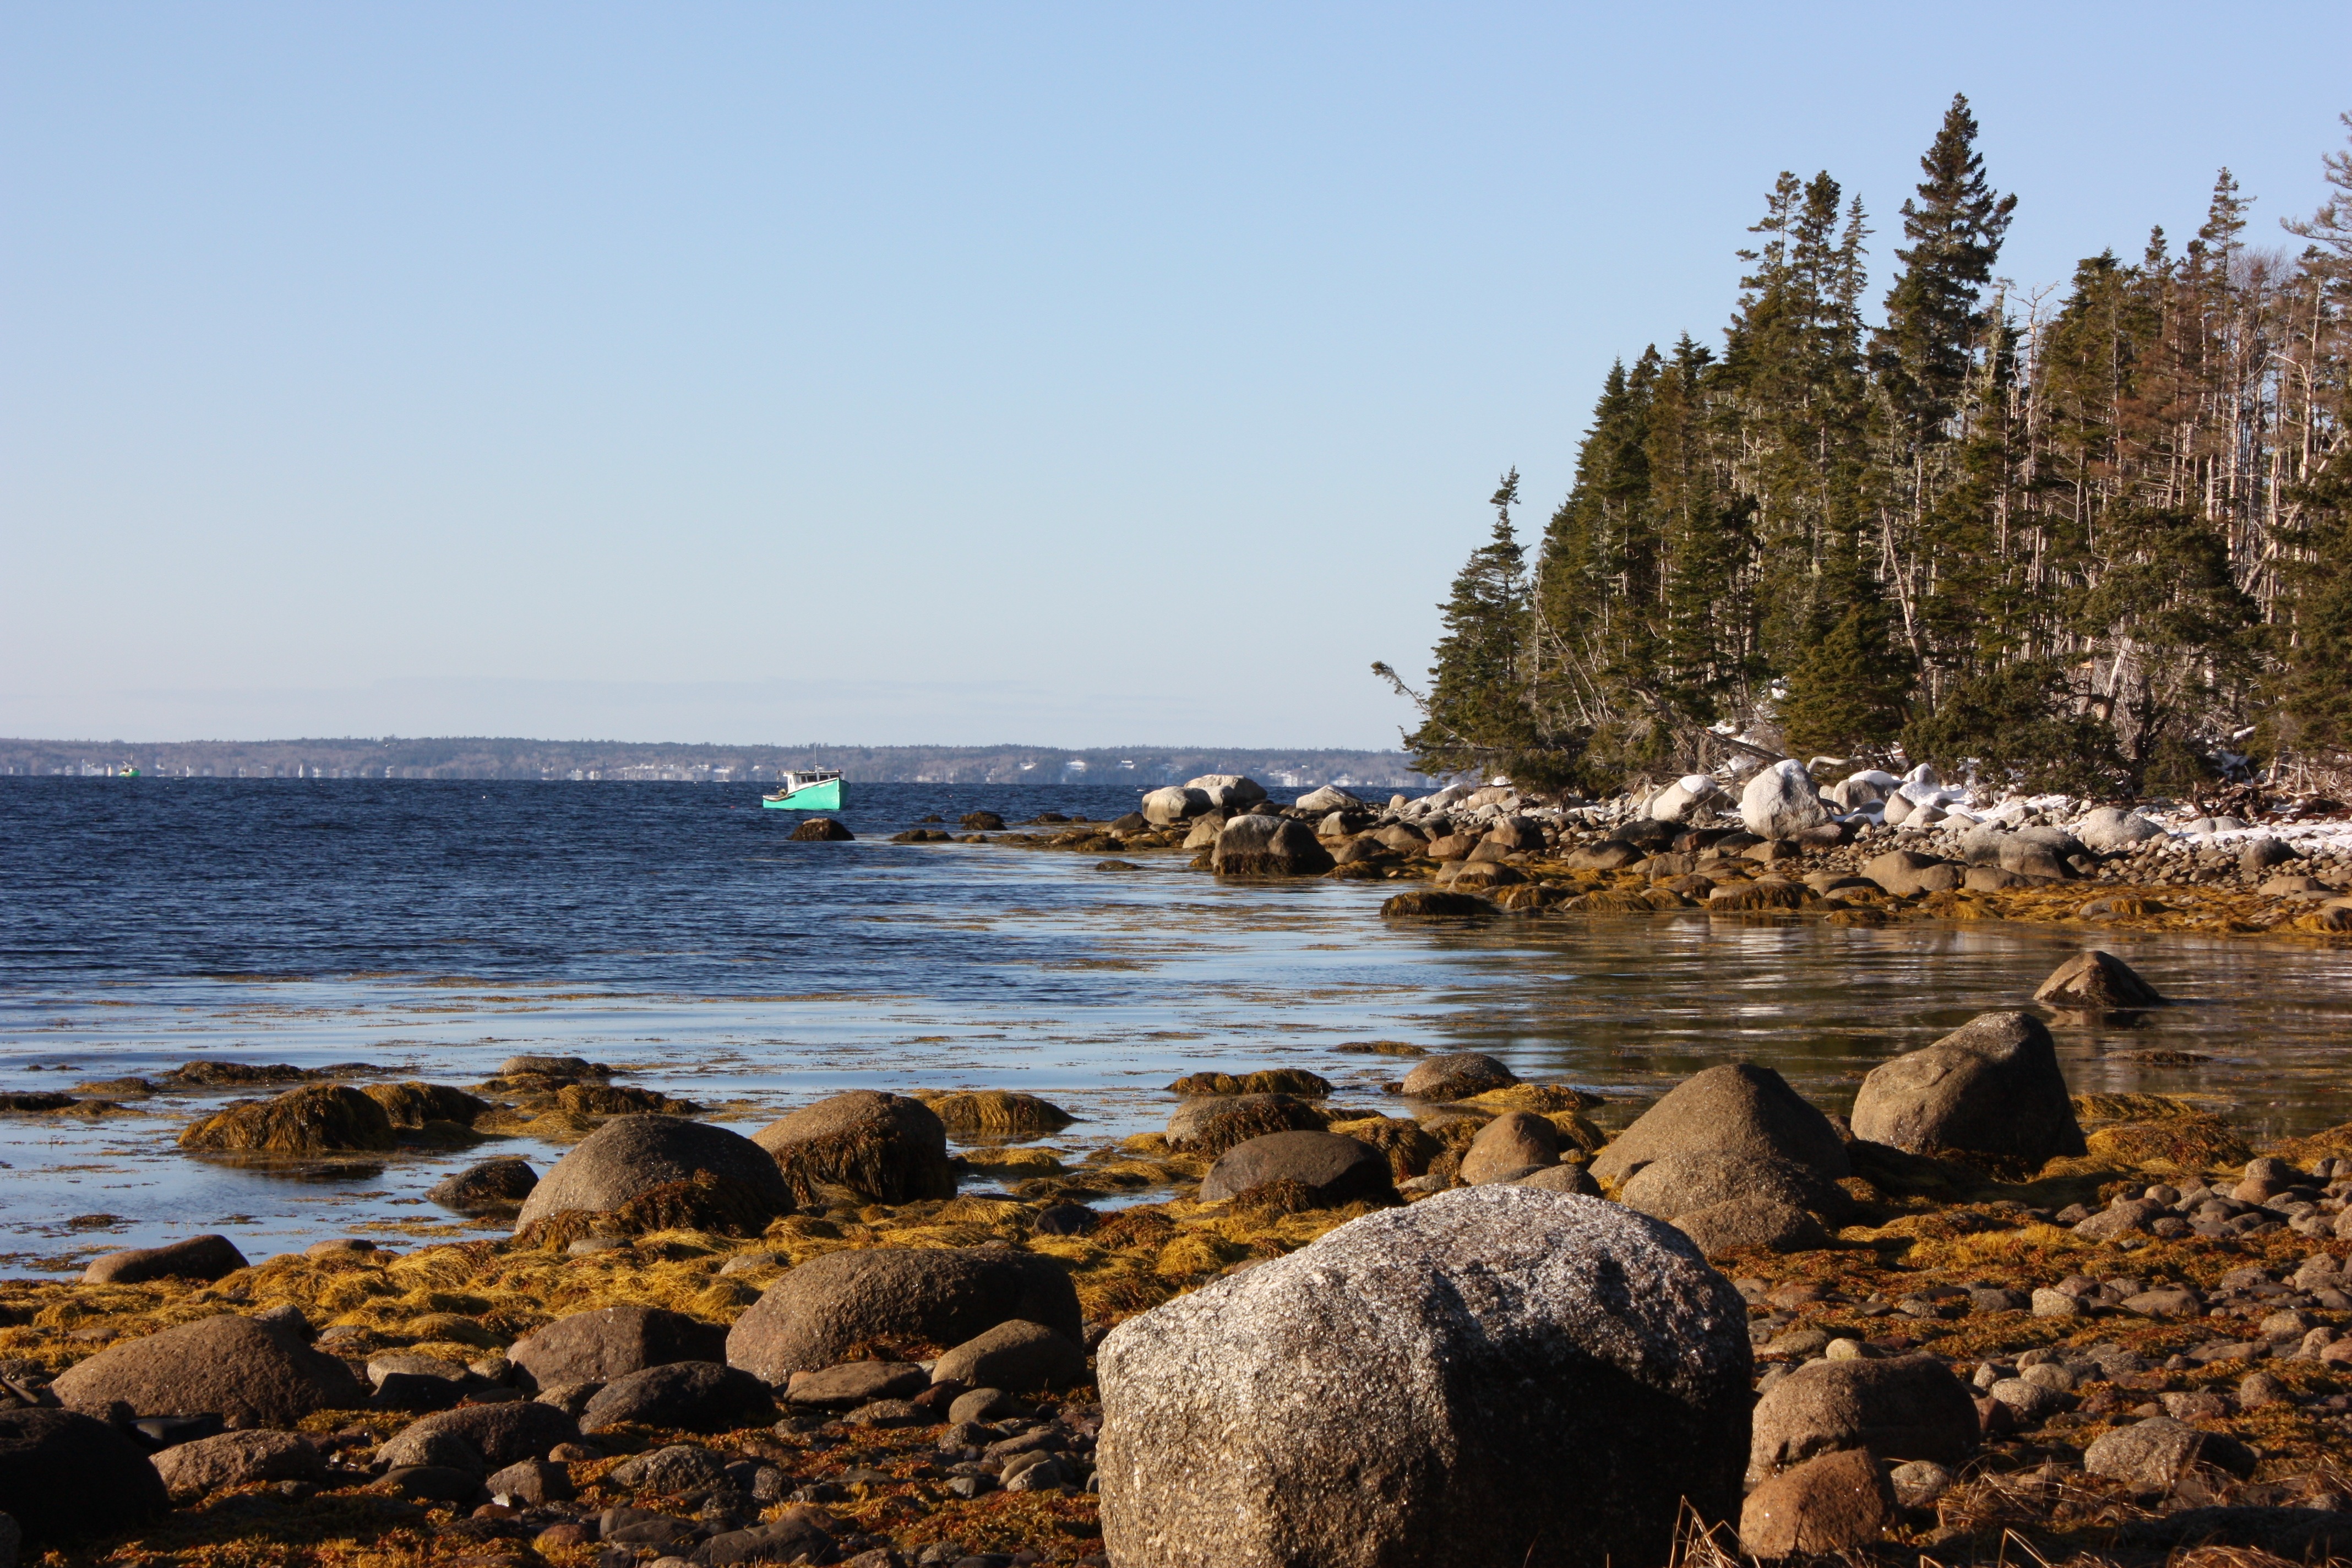
beach, landscape, sea, coast, water, rock, ocean, snow, winter, boat, shore, wave, shoreline, cliff, cove, bay, terrain, material, body of water, canada, habitat, nova scotia, natural environment